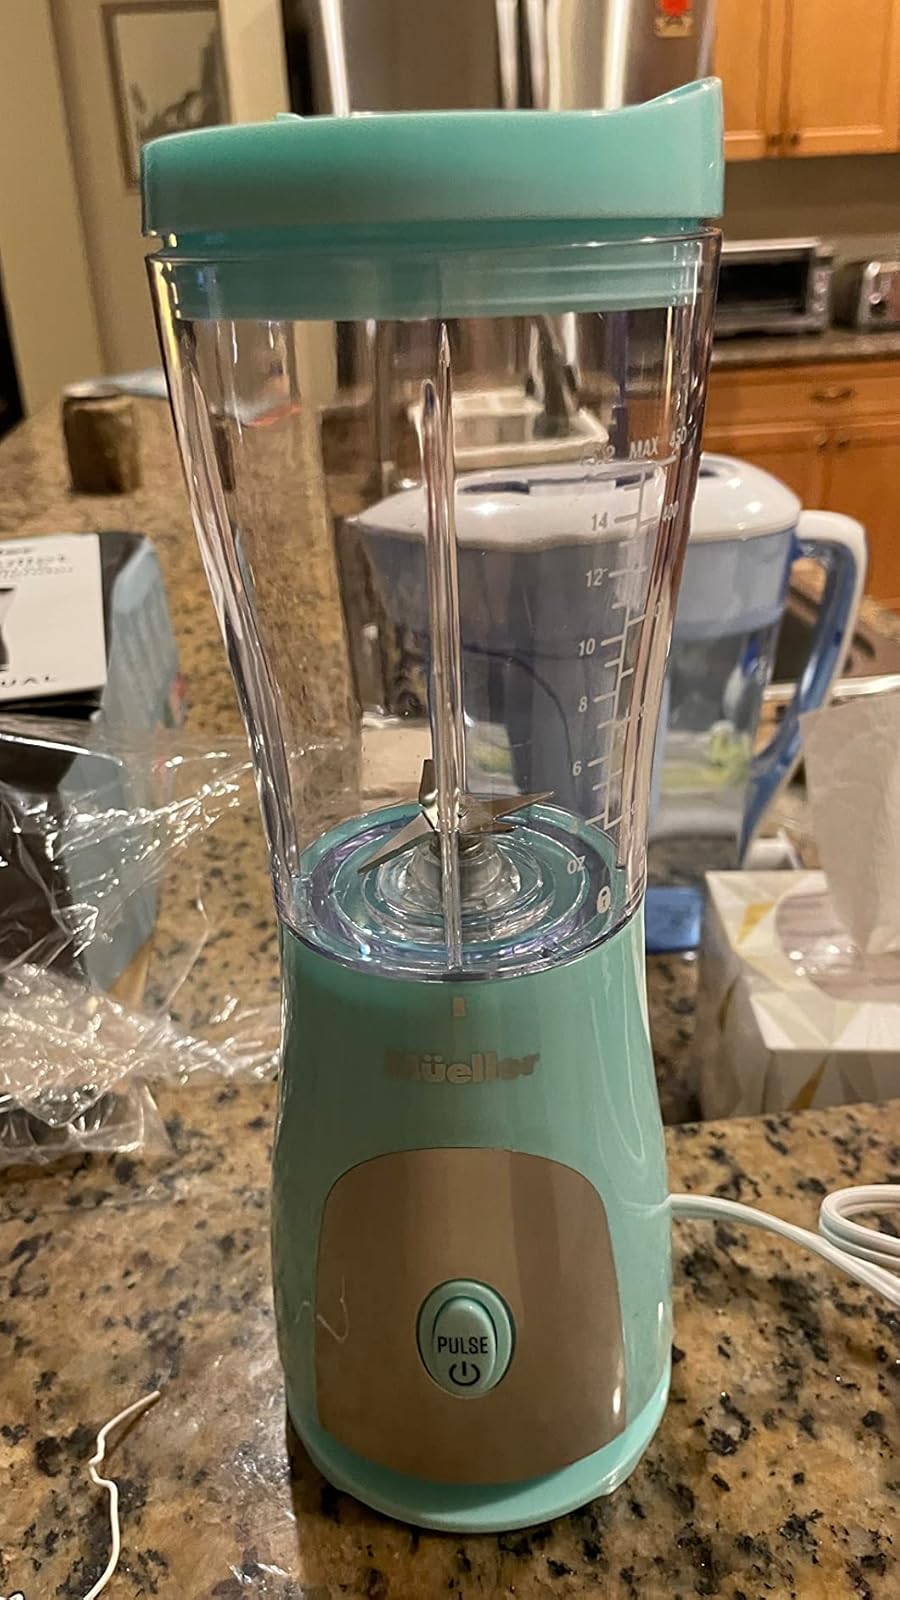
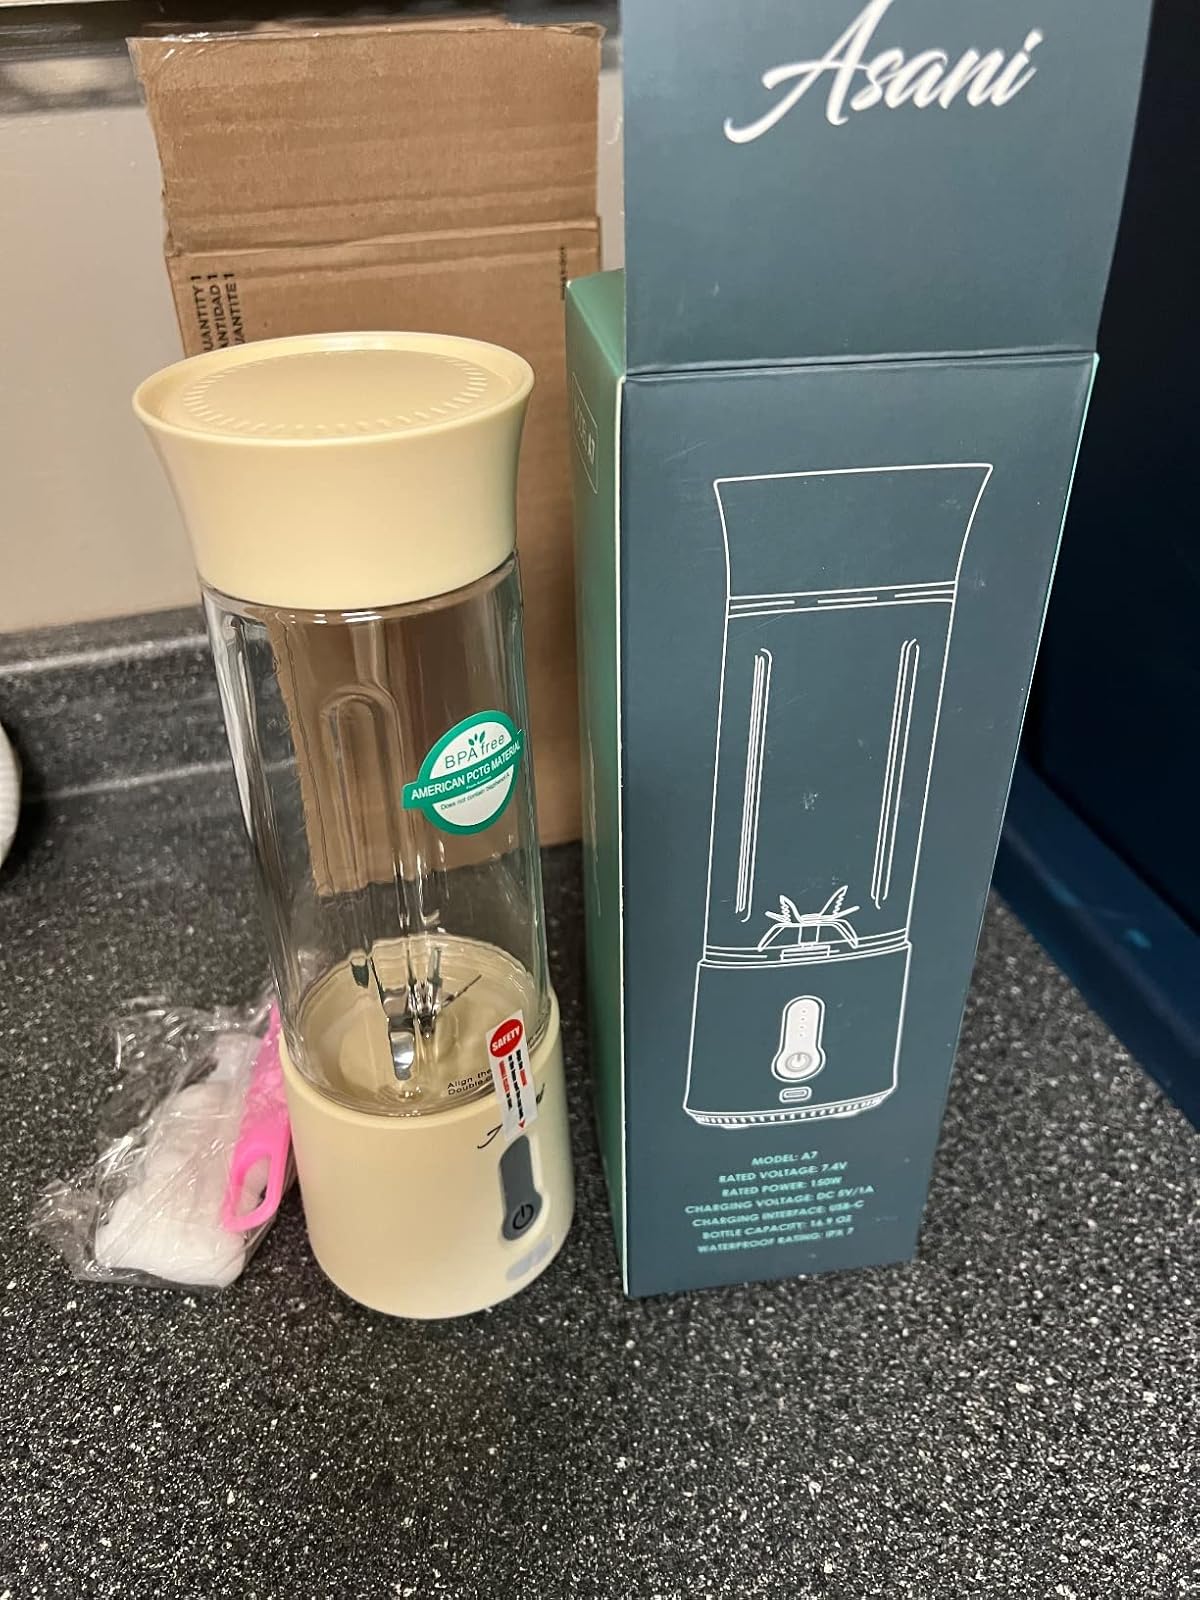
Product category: items_blender
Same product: no